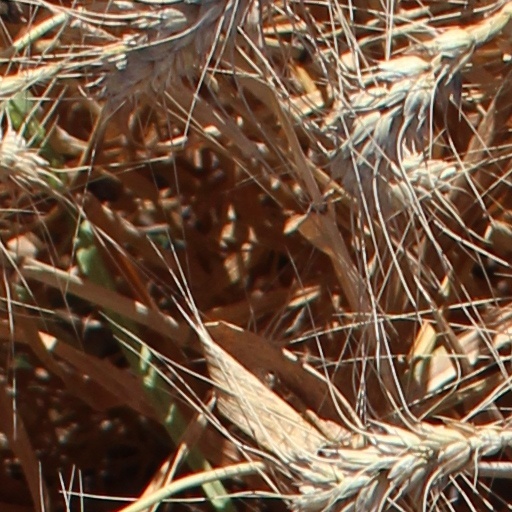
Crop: wheat